Warren Sapp

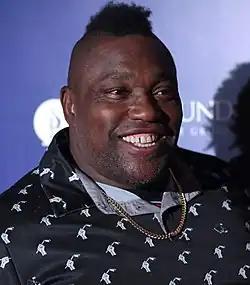
Sapp in 2023

Warren Carlos Sapp (born December 19, 1972) is an American former professional football player who was a defensive tackle for 13 seasons in the National Football League (NFL), primarily with the Tampa Bay Buccaneers. He played college football for the Miami Hurricanes, winning the Lombardi Award, Bronko Nagurski Trophy, and Bill Willis Trophy as a junior. Sapp was selected by the Buccaneers in the first round of 1995 NFL draft. He spent nine seasons with the Buccaneers and was a member of the Oakland Raiders in his last four seasons. Since 2024, he has served as a graduate assistant for the Colorado Buffaloes.